Long Island (Massachusetts)

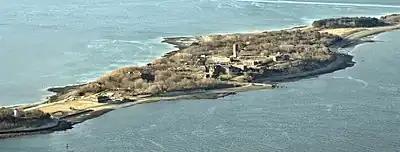
Long Island, Boston Harbor, 2008

Long Island is located in Boston Harbor, Massachusetts. The island is part of the City of Boston, and of the Boston Harbor Islands National Recreation Area. The island is long and covers .